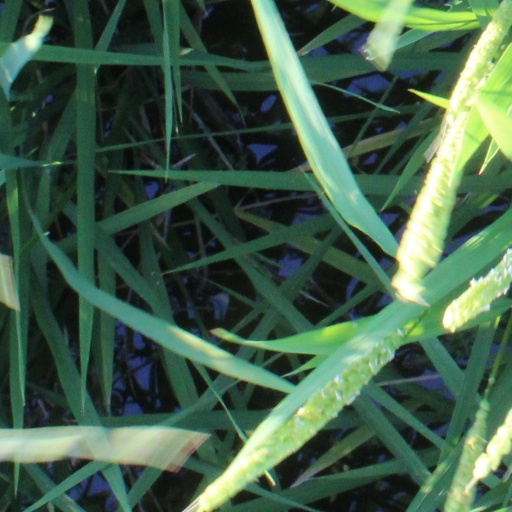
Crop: rice